Moon-Flash

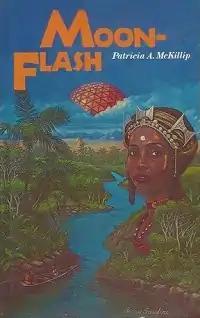
Cover of first edition

Moon-Flash is a science fiction novel for juvenile readers by Patricia A. McKillip. It was first published in hardcover by Atheneum in August 1984, with a paperback edition issued by Berkley Books in October 1985. It was subsequently combined with its sequel "The Moon and the Face" in an omnibus edition, also titled "Moon-Flash", issued in paperback and ebook by Firebird/Penguin in March 2005.